Synthetic-aperture radar

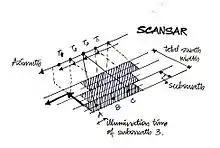
Depiction of ScanSAR Imaging Mode

While operating as a scan mode SAR, the antenna beam sweeps periodically and thus cover much larger area than the spotlight and stripmap modes. However, the azimuth resolution become much lower than the stripmap mode due to the decreased azimuth bandwidth. Clearly there is a balance achieved between the azimuth resolution and the scan area of SAR. Here, the synthetic aperture is shared between the sub swaths, and it is not in direct contact within one subswath. Mosaic operation is required in azimuth and range directions to join the azimuth bursts and the range sub-swaths.